Norman Gardens, Queensland

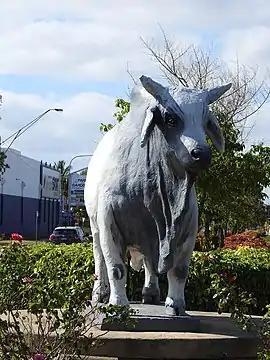
Big Bull (Brahman) statue

Norman Gardens is a suburb in the Rockhampton Region, Queensland, Australia. In the , Norman Gardens had a population of 10,534 people.